Giuliano Cenci

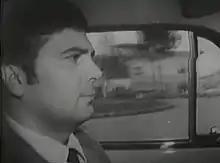
Giuliano Cenci

Giuliano Cenci (Florence, 10 August 1931 - Florence, 12 April 2018) was an Italian animated film director.